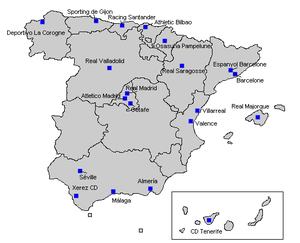
carte des clubs participant au championnat d'Espagne
La saison 2009-2010 de Liga BBVA est la 79ᵉ édition de la première division espagnole.